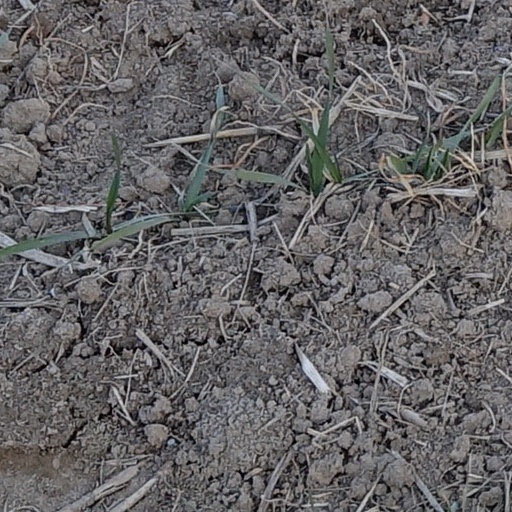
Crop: wheat